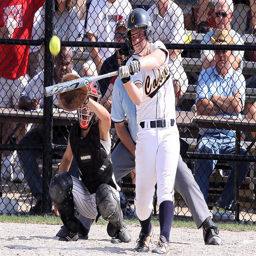
A young baseball player at bat swinging the bat at the ball and wearing a batting helmet with a face mask.
Man swinging baseball bat with ball in air and crowd watching
A crowd watches the batter behind a chain link fence.
A baseball player swinging his bat while the catcher and umpire stands behind him.
A battering is hitting aball at a game.